Harden Street Substation

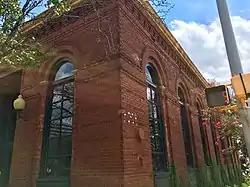

Harden Street Substation, also known as Harden Street Fire Station, is a historic fire station located at Columbia, South Carolina. It was built in 1953, and is a two-story, rectangular brick building with a flat roof constructed in the Moderne style. It was built by the city of Columbia to house African-American firemen under white officers and maintain institutional segregation.